Casa da Índia

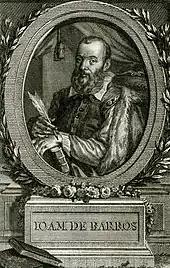
João de Barros, a poet, author, and historian of the Portuguese Renaissance, was "Feitor" of the Casa da Índia from 1532 to 1568.

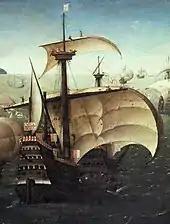
Vasco da Gama's flagship, the "Santa Catarina do Sinai".

Although initially (c.1500) consolidated in one unit, the "Casa da Índia e da Guiné", it was separated again (c. 1506) into two distinct units, "Casa da Índia" and the "Casa da Mina e da Guiné" again. However, both houses were overseen by the same officers at the higher levels, so it was common to use the joint term, or simply just "Casa da Índia", to refer to both.